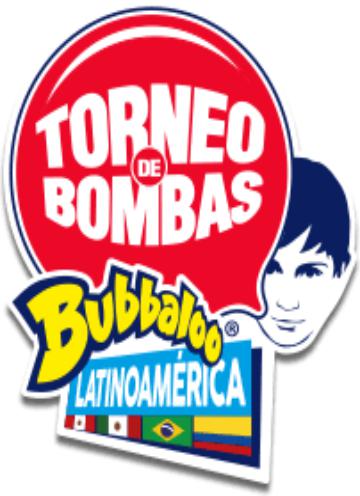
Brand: Bubbaloo
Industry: Food